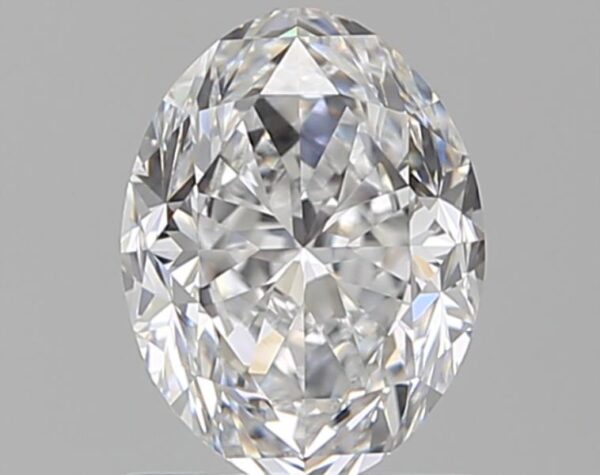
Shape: oval
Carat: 1.01
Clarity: VVS2
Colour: D
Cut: FG
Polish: EX
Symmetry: GD
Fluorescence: M
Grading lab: GIA
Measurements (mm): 7.03 x 5.37 x 3.8